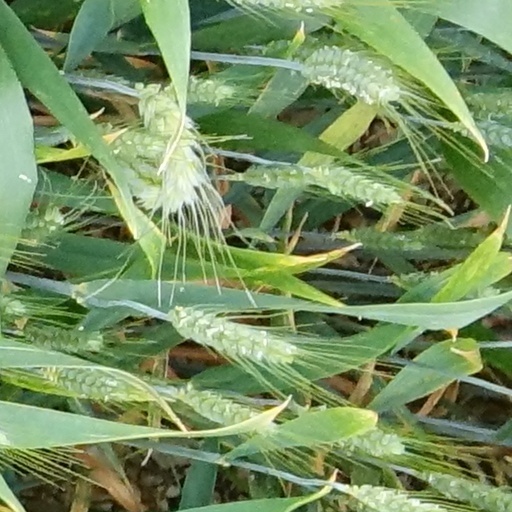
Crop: wheat